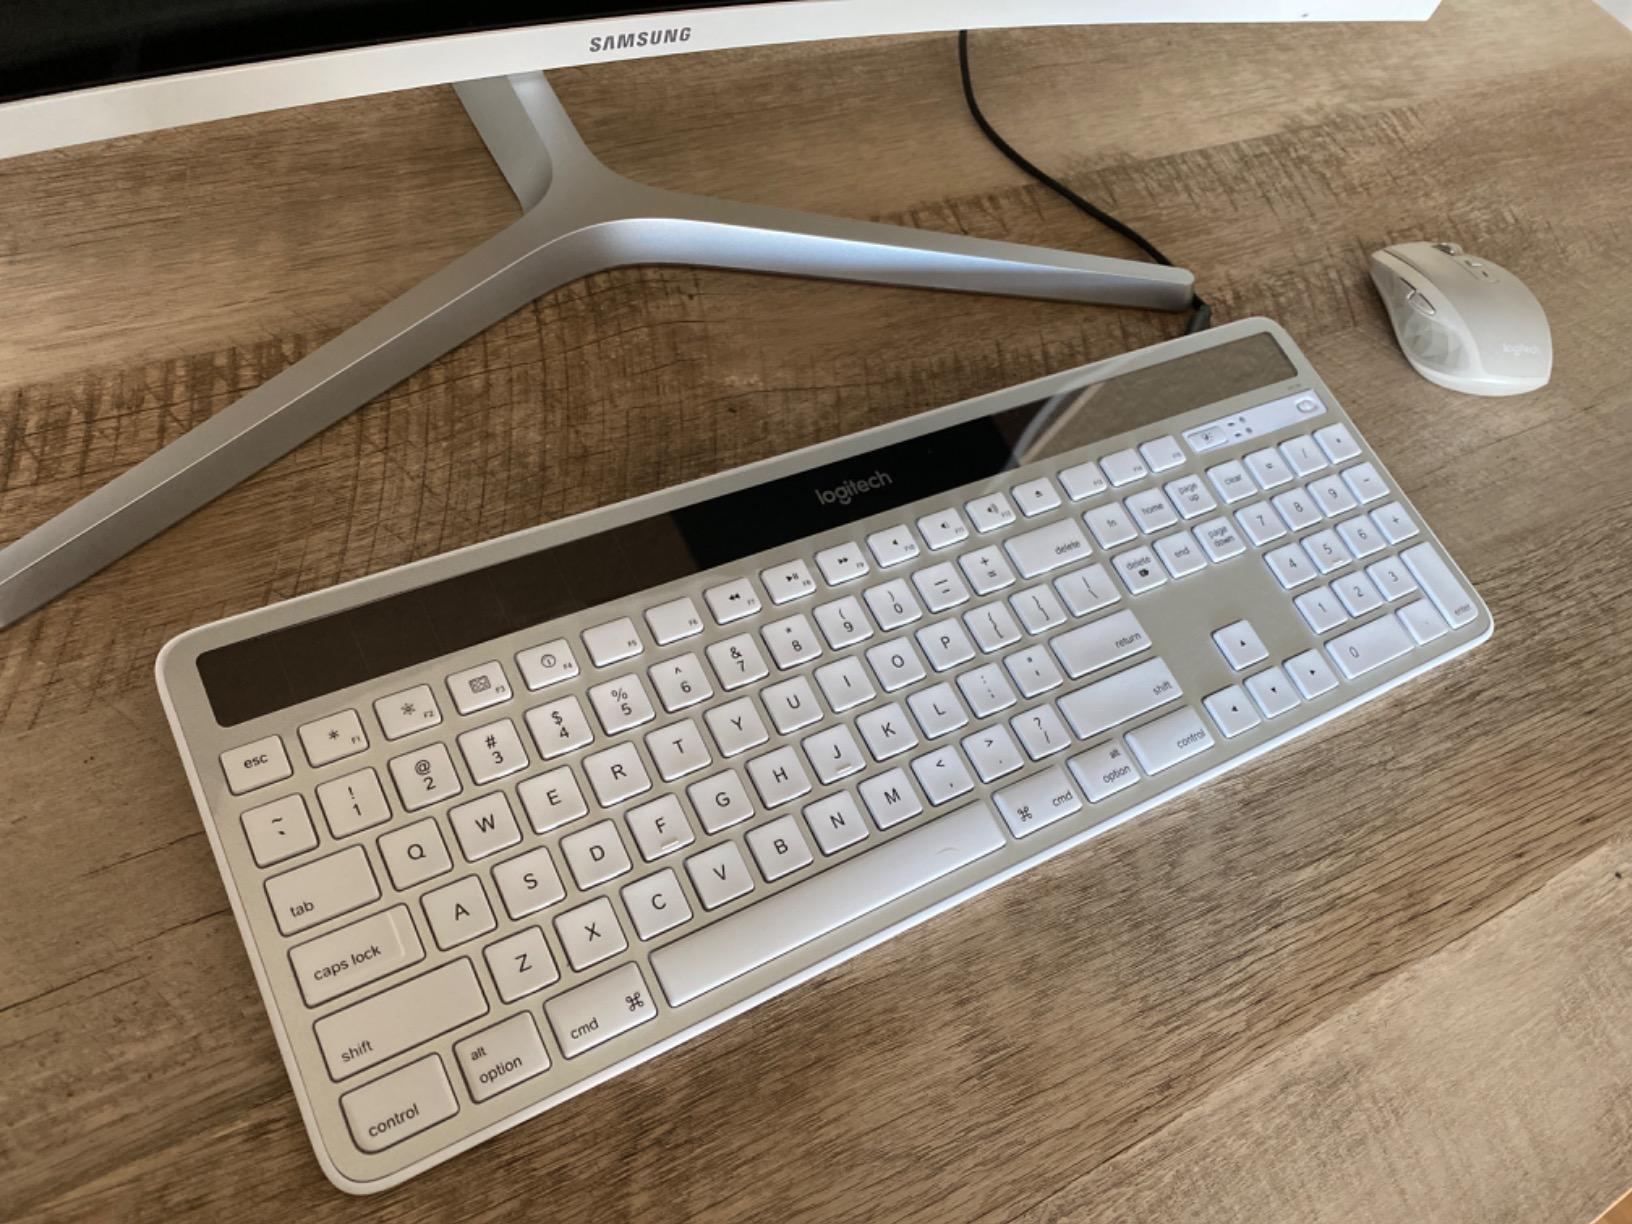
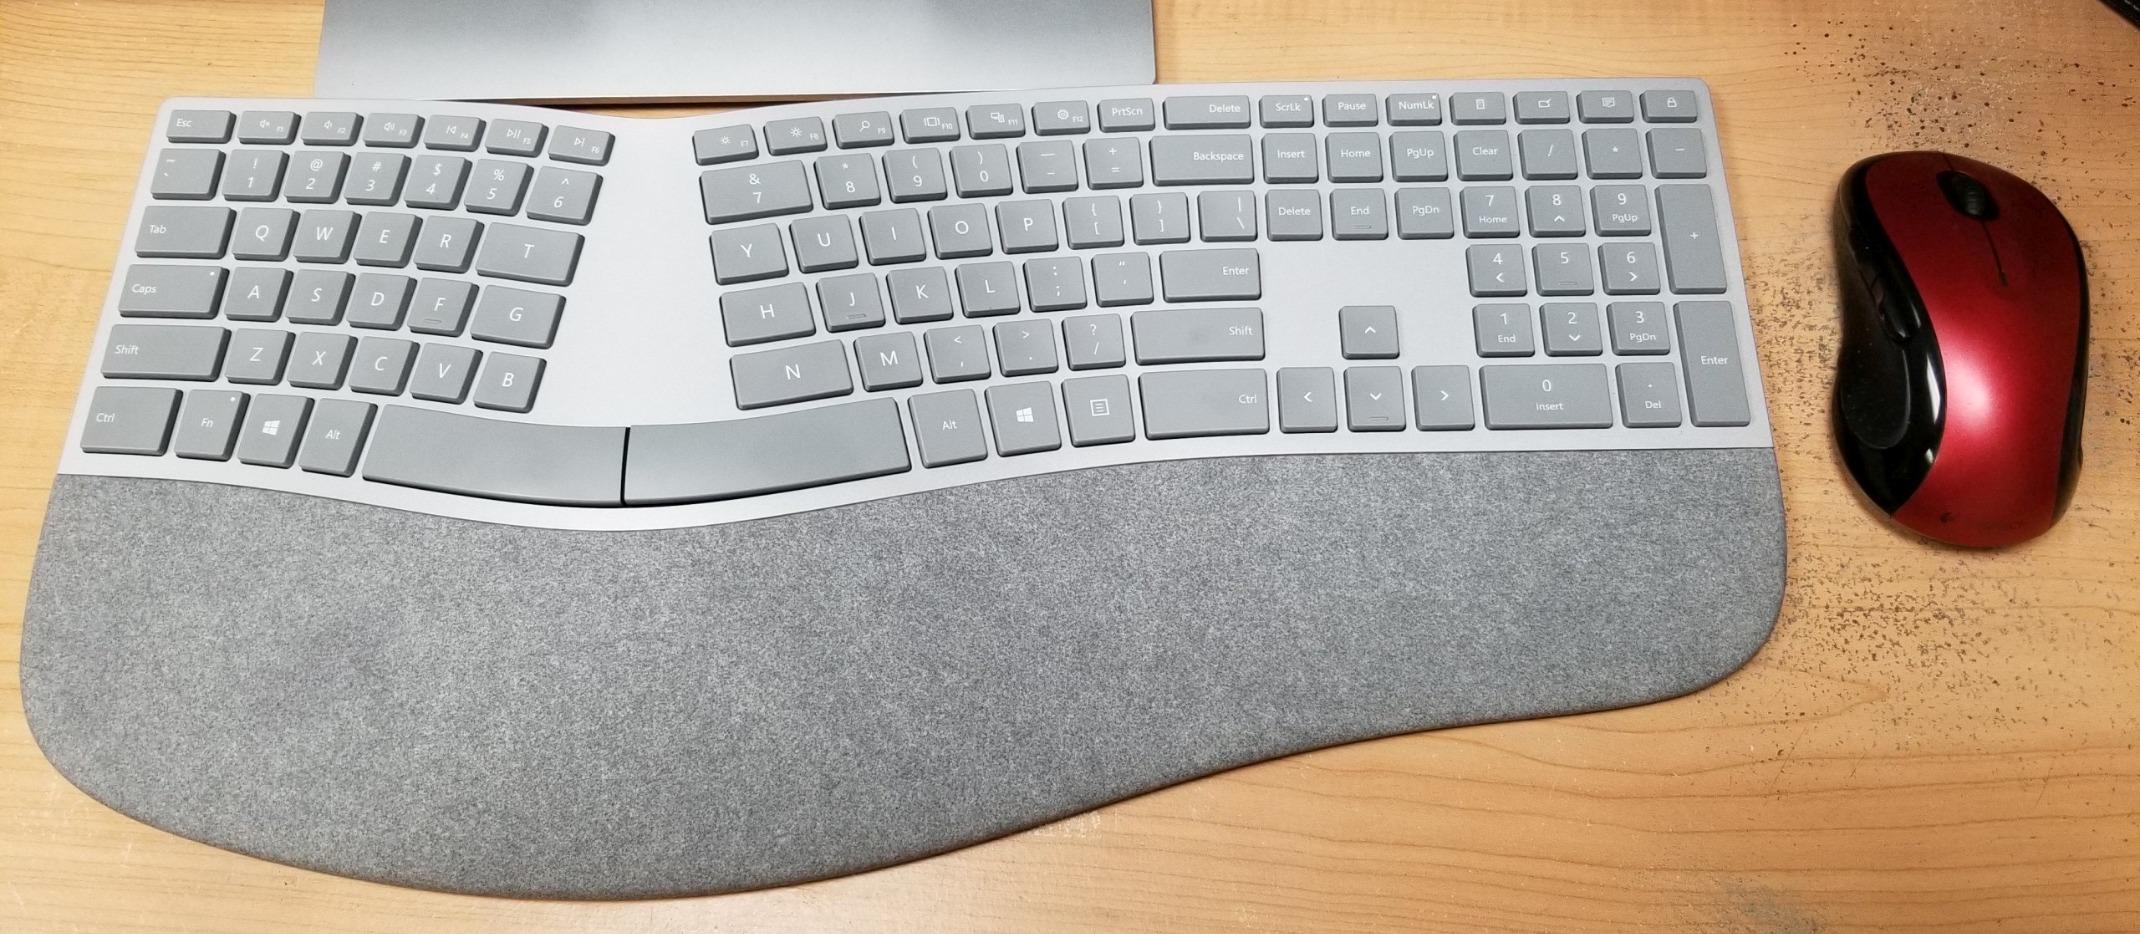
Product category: keyboard
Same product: no